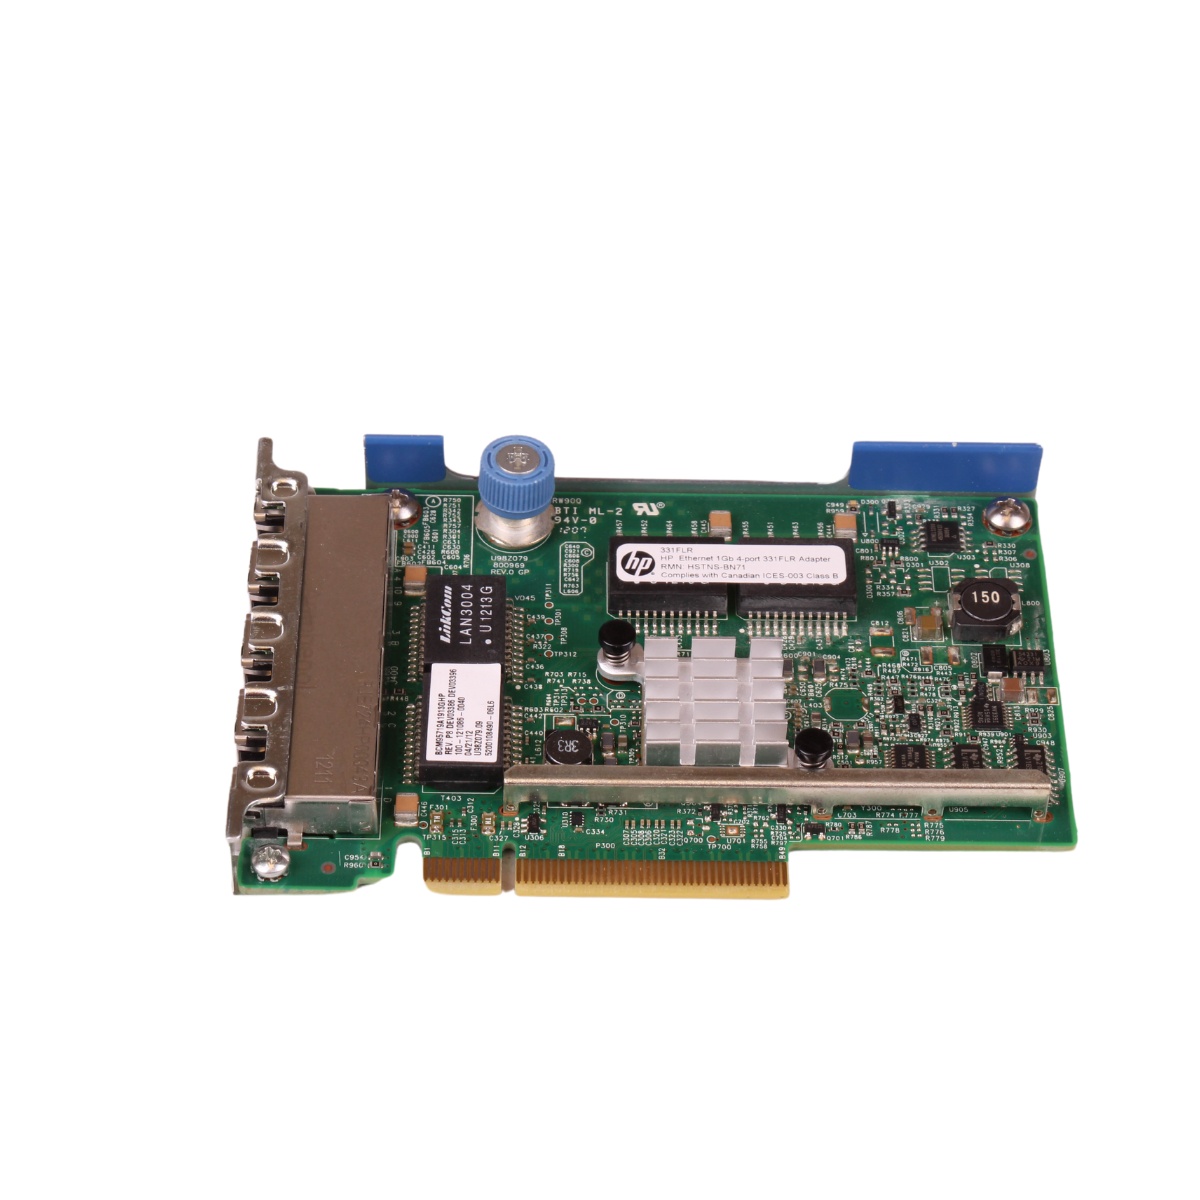
HPE DL380 Gen9 Ethernet 1Gb 4-port 331FLR Network Adapter Card
The HPE DL380 Gen9 Ethernet 1Gb 4-port 331FLR Adapter is a high-performance, reliable network adapter that provides fast and efficient connectivity for your server. With its 1Gb speed and four ports, it allows for seamless data transfer, increasing productivity. Perfect for businesses looking for a dependable, high-speed network solution.
Brand: HPE
Category: Electronics > Electronics Accessories > Computer Components > I/O Cards & Adapters > Computer Interface Cards & Adapters